Thomas Willing

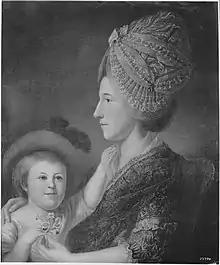
Anne McCall Willing and William Shippen Willing, by Charles Willson Peale

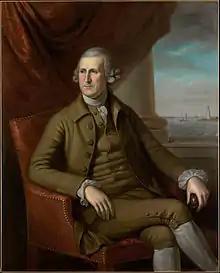
Portrait of Willing, by Charles Willson Peale

In 1763, Willing married Anne McCall (1745–1781), daughter of Samuel McCall (1721–1762) and Anne Searle (1724–1757). Together, they had thirteen children, including: